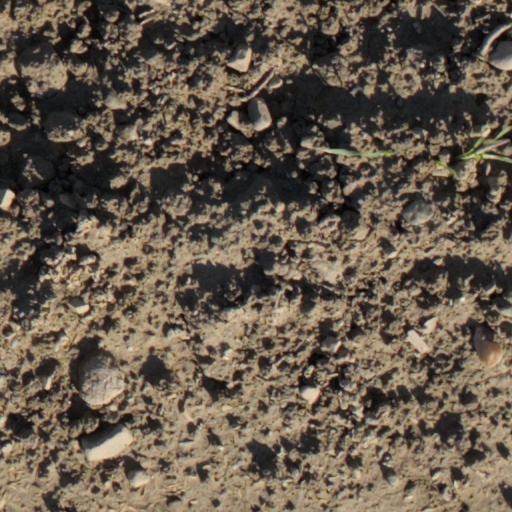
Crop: wheat